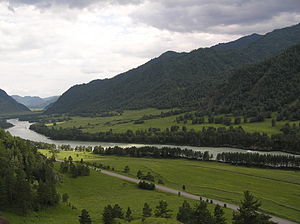
Katun (flod)
Katun er en flod i Republikken Altaj og Altaj kraj i Rusland. Den løber sammen med floden Bija og danner floden Ob, omkring 19 km sydvest for Bijsk.